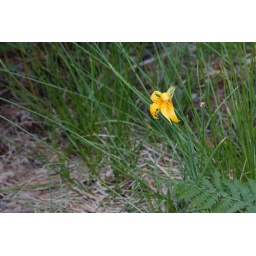
Beside the trail was this lone yellow flower surrounded by a sea of grass and fern.